Grey's Anatomy season 8

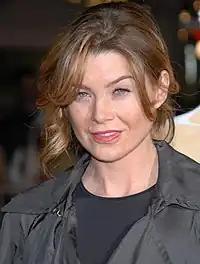
"Poptimal"'‍s Tanya Lane stated that Ellen Pompeo gave one of her best performances in the season finale.

The season received mixed-to-positive reviews. Tanner Stransky of "Cinema Blend" gave a fresh review to the season, "Juxtaposed against that nightmare that launched season 8's 2-hour season premiere was exactly what the show does portray rather accurately (most of the time) - the relationship drama."